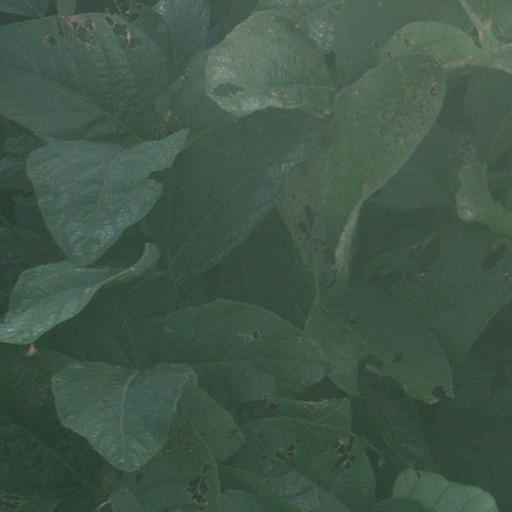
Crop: soybean